Japanese cuisine

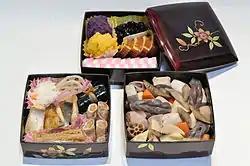
, new year dishes

Rice is a staple in Japanese cuisine. Wheat and soybeans were introduced shortly after rice. All three act as staple foods in Japanese cuisine today. At the end of the Kofun Period and beginning of the Asuka Period, Buddhism became the official religion of the country. Therefore, eating meat and fish was prohibited. In 675 AD, Emperor Tenmu prohibited the eating of horses, dogs, monkeys, and chickens. In the 8th and 9th centuries, many emperors continued to prohibit killing many types of animals. However, meat continued to be eaten in some areas. In Kagoshima, pig farming flourished, and in Oumi, there was a culture of eating beef. In addition, in the Suwa region, there was a ritual of deer sacrifice for Shinto rituals. The number of regulated meats increased significantly, leading to the banning of all mammals except whale, which were categorized as fish. During the Asuka period, chopsticks were introduced to Japan. Initially, they were used only by the nobility. The general population used their hands, as utensils were quite expensive.